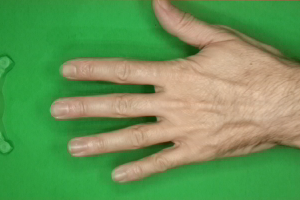
Label: paper